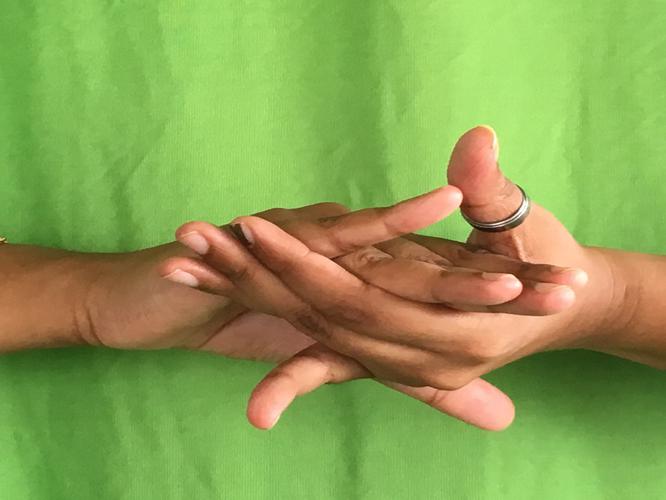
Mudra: Kurma
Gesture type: double_hand